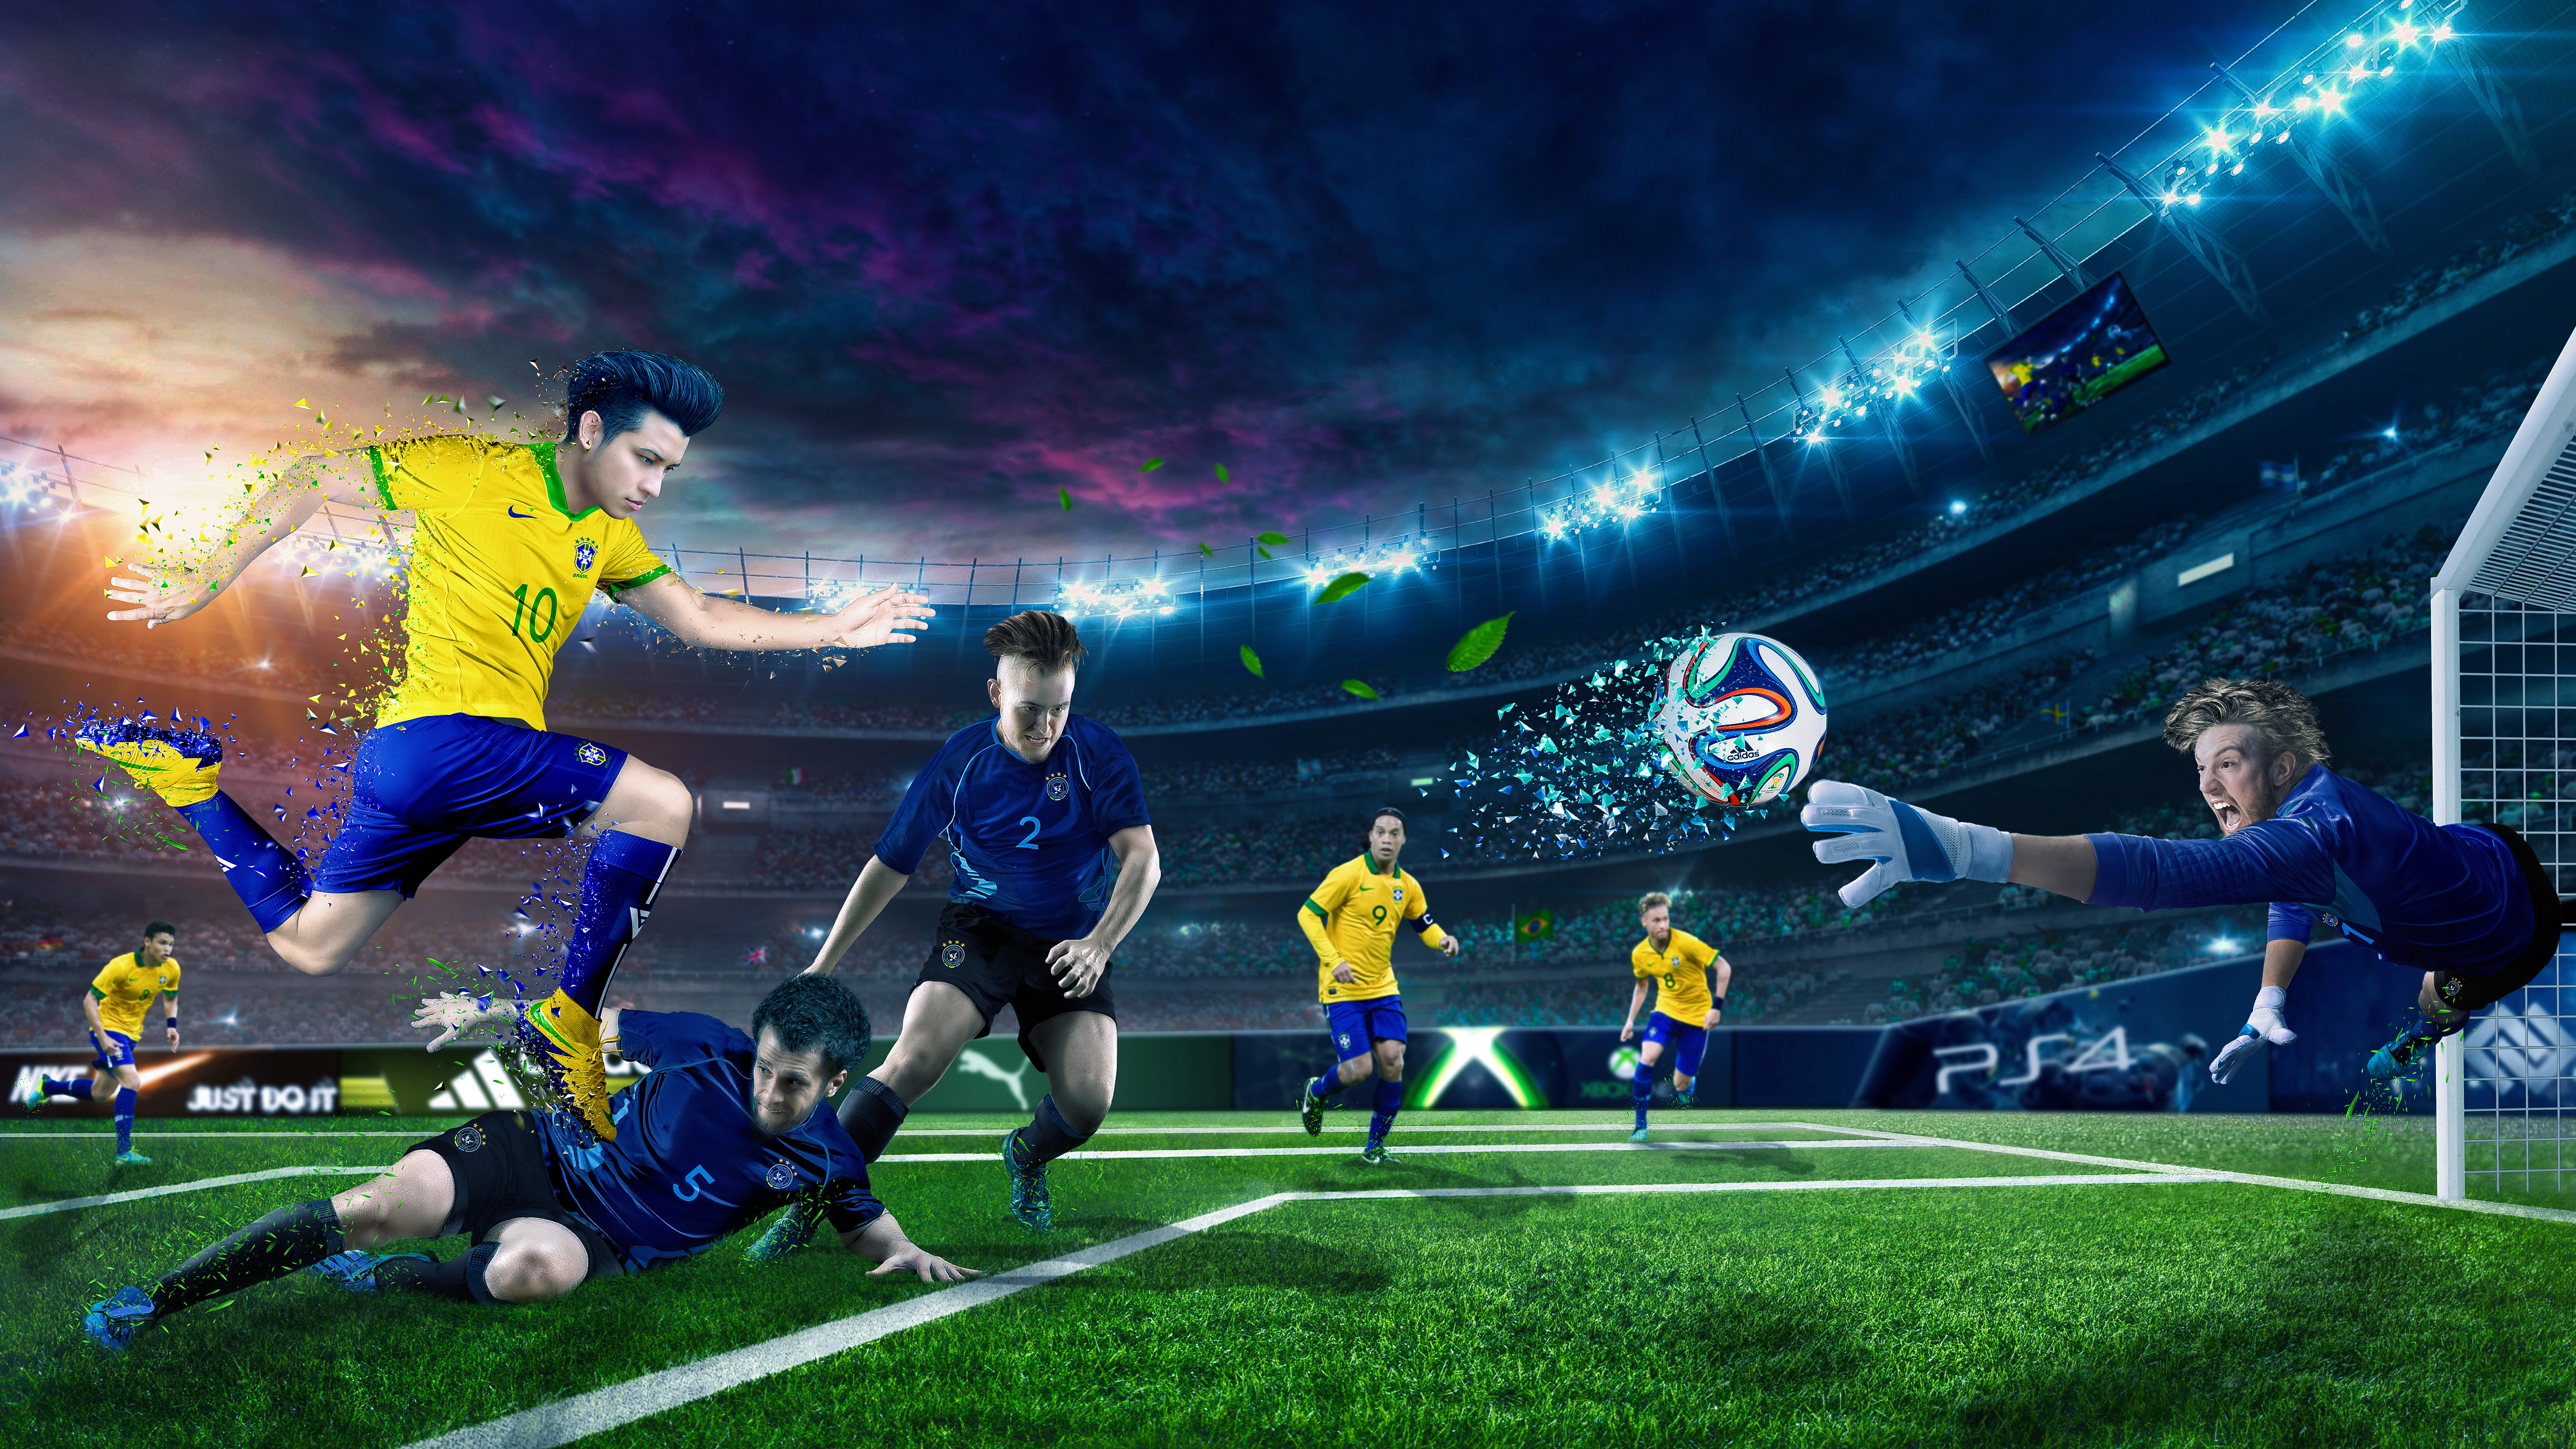
digital, art, fan art, photography, photo manipulation, ball, soccer, player, football, stadium, field grass, goal, sports, sport venue, football player, games, team sport, grass, atmosphere, soccer specific stadium, gridiron football, structure, competition event, sports equipment, arena, computer wallpaper, soccer player, team, tournament, american football, championship, arena football, product, kick, sky, leisure, competition, forward, multi sport event, world